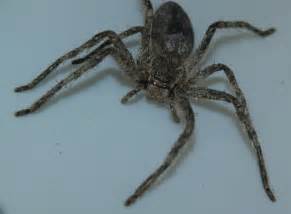
Label: spider